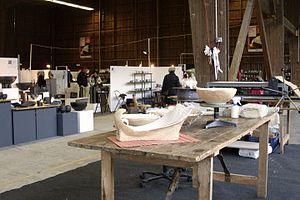
Bussière-Badil, Dordogne - foire aux potiers
Bussière-Badil est une commune française située dans le département de la Dordogne, en région Nouvelle-Aquitaine. De 1790 à 2015, la commune était le chef-lieu du canton de Bussière-Badil.